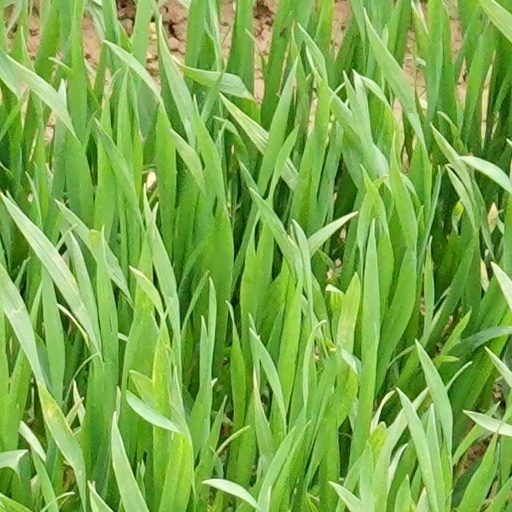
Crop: wheat